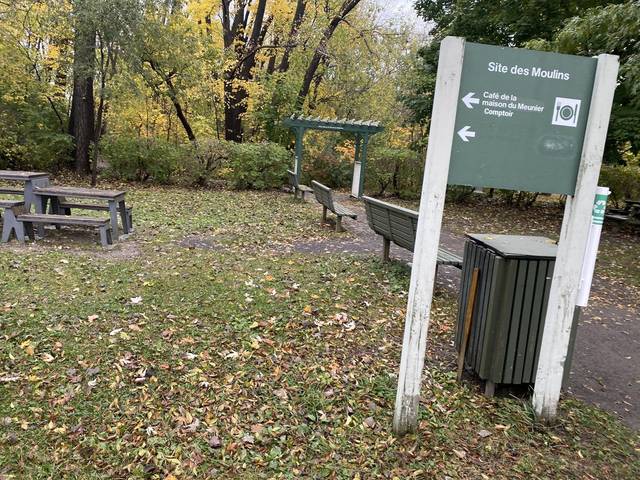
Region: Canada
Coordinates: 45.575, -73.661